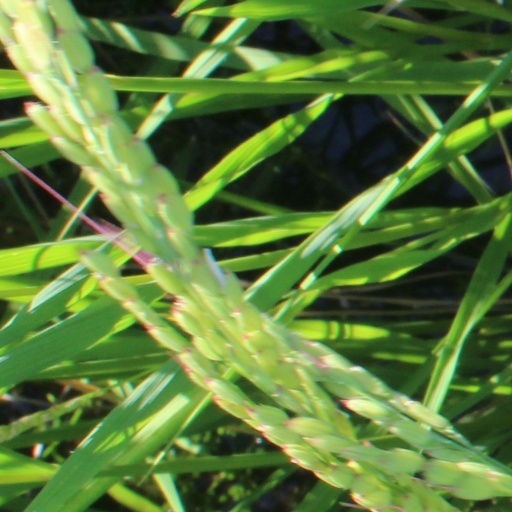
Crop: rice